Counterfeit medications

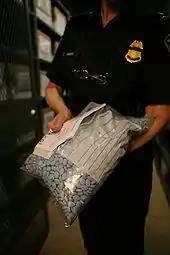
Bulk bag of counterfeit Viagra

Counterfeit medicinal drugs include those with less or none of the stated active ingredients, with added, sometimes hazardous, adulterants, substituted ingredients, completely misrepresented, or sold with a false brand name. Otherwise, legitimate drugs that have passed their date of expiry are sometimes remarked with false dates. Low-quality counterfeit medication may cause any of several dangerous health consequences, including side effects or allergic reactions, in addition to their obvious lack of efficacy due to having less or none of their active ingredients.